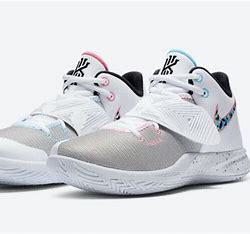
Brand: Nike
Model: Kyrie Flytrap 3